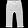
Label: Trouser